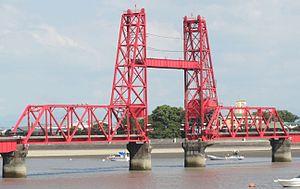
Cet article a pour vocation de présenter une liste de ponts remarquables du Japon, tant par leurs caractéristiques dimensionnelles, que par leur intérêt architectural ou historique.
Le pont levant de la rivière Chikugo est un pont levant de chemin de fer au-dessus de la rivière Chikugo dans l'île de Kyūshū au Japon. Achevé en 1935, la longueur totale du pont est de 507,2 m avec une travée mobile de 24,2 m de long et une élévation de 23 m. Il relie Ōkawa à Morodomi et faisait anciennement partie de la Saga Railway Line. Lorsque cette ligne a cessé ses activités en 1987, le pont a été fermé à la circulation. Il a été rouvert aux piétons en 1996 en réponse aux demandes du public.